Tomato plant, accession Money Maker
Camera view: bottom (45 deg); turntable rotation: 210 degrees
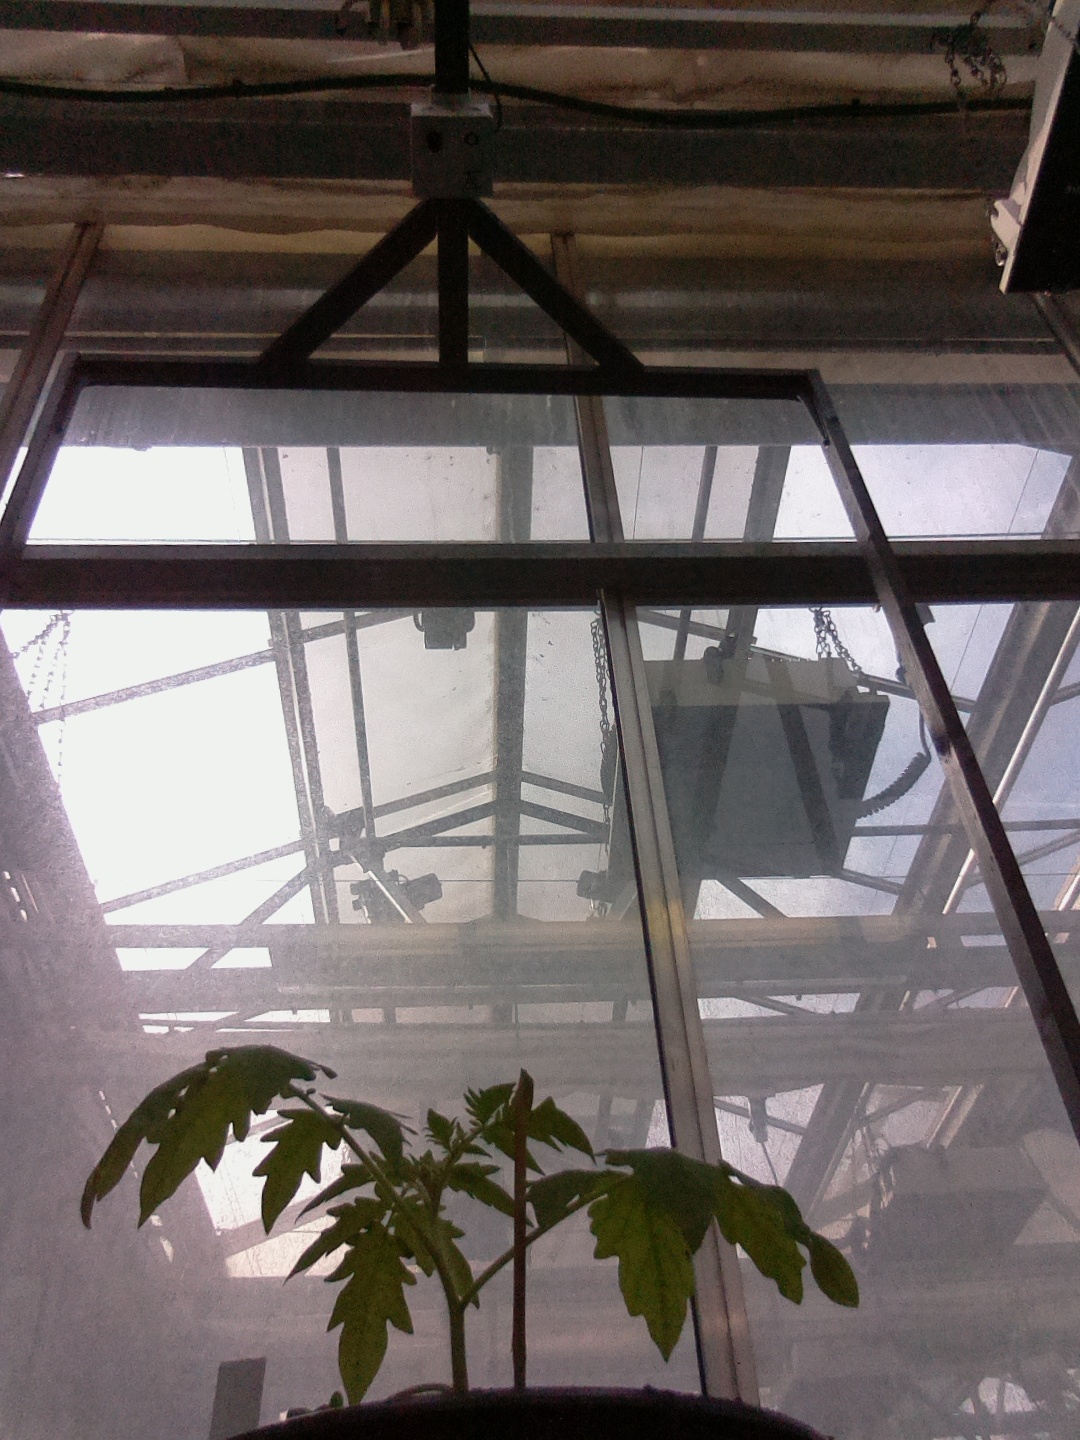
BBCH growth stage 13: 6 of true leaves visible